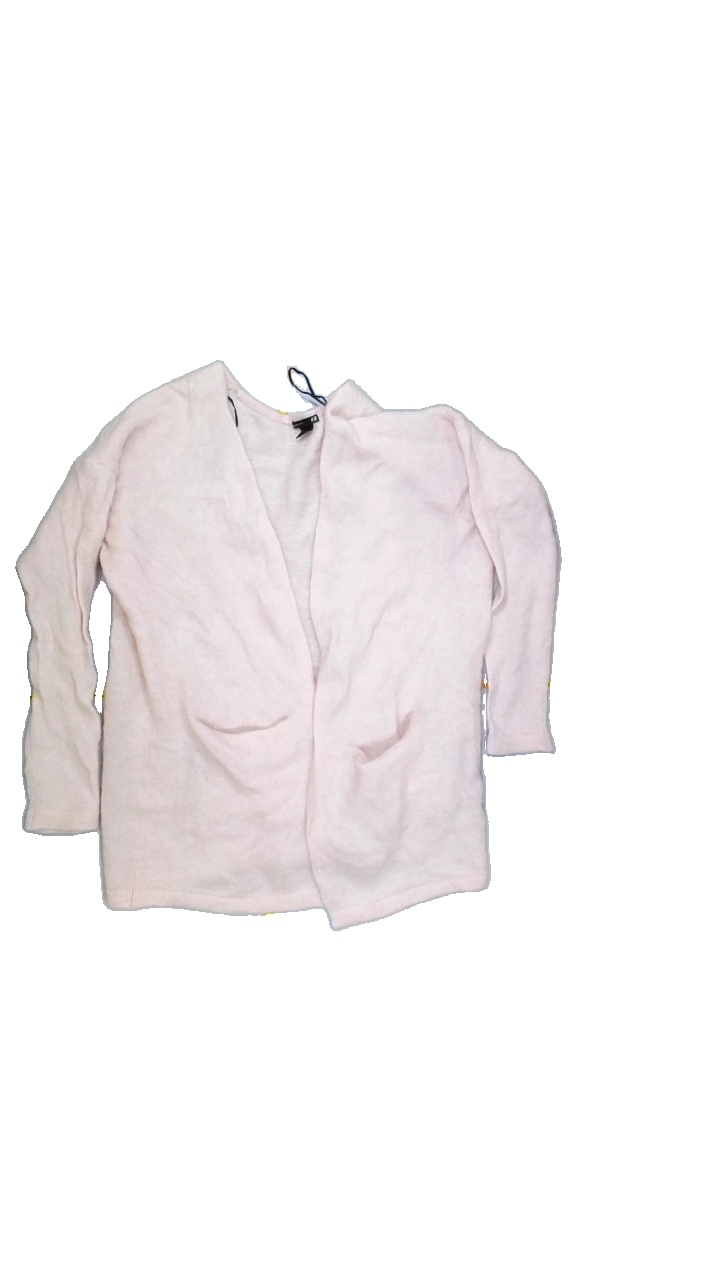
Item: Cardigan (Ladies)
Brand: H&m
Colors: Pink
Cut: Long
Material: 34%polyamide 31%mohair 31%wool 4%elastane
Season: Autumn
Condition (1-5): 2
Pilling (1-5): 2
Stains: Minor
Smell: Minor
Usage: Export
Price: <50